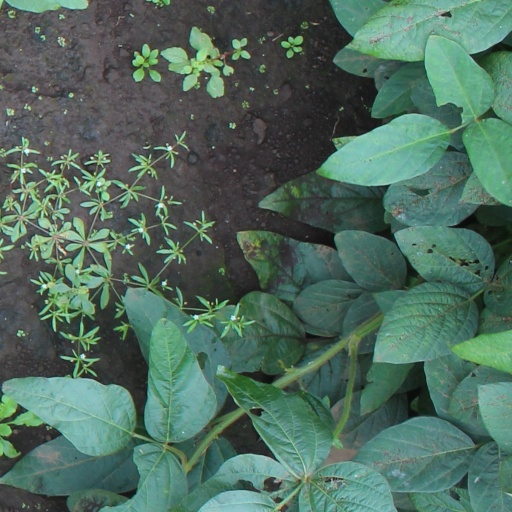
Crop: soybean